Kawasaki Route

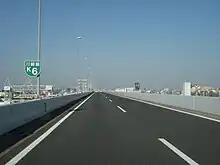
The Kawasaki Route heading west near its eastern terminus

The Kawasaki Route begins at the Kawasaki-Ukishima Junction as a continuation west for the Tokyo Bay Aqua-Line into Kanagawa Prefecture. The division between the two expressways is the Bayshore Route, which travels along the edge of Tokyo Bay. From this eastern terminus, the Kawasaki Route travels west through Kawasaki, paralleling National Route 409. The only interchange along the Kawasaki Route aside from its termini is at Tonomachi Junction where the two parallel routes partially connect. The expressway meets its western terminus at Daishi Junction with the Yokohane Route.